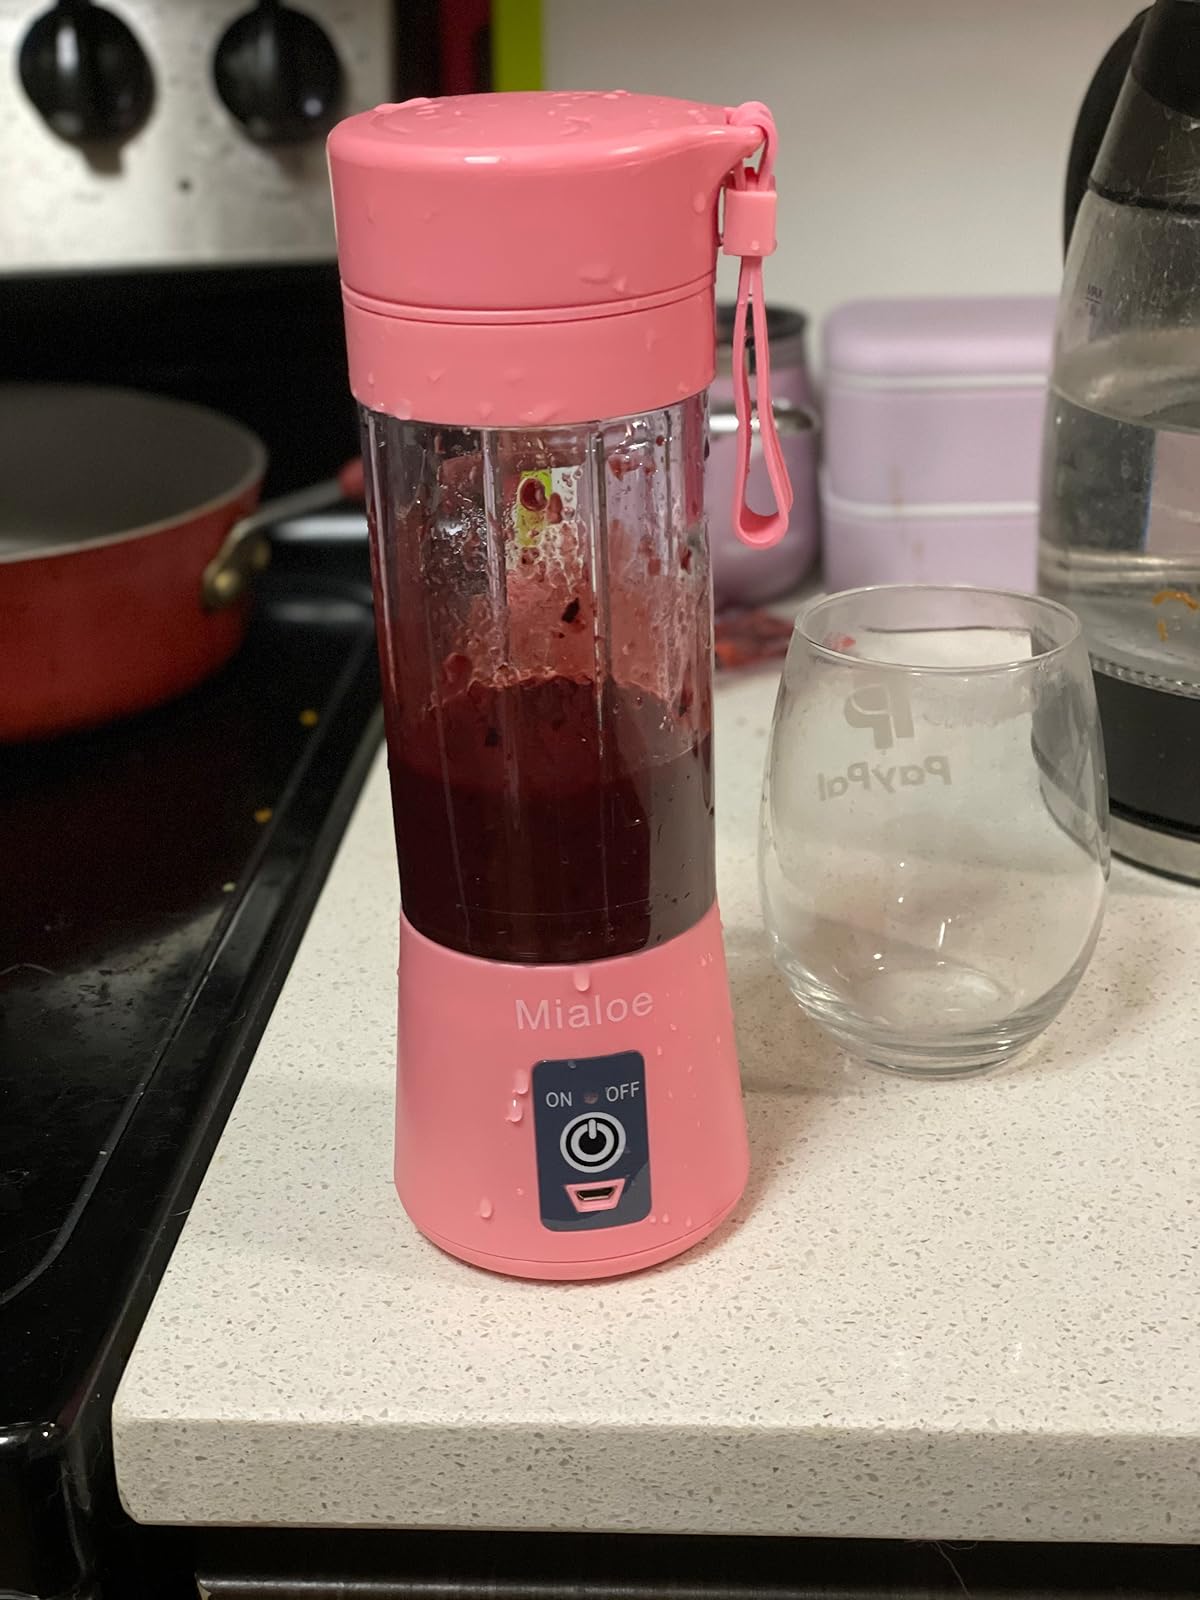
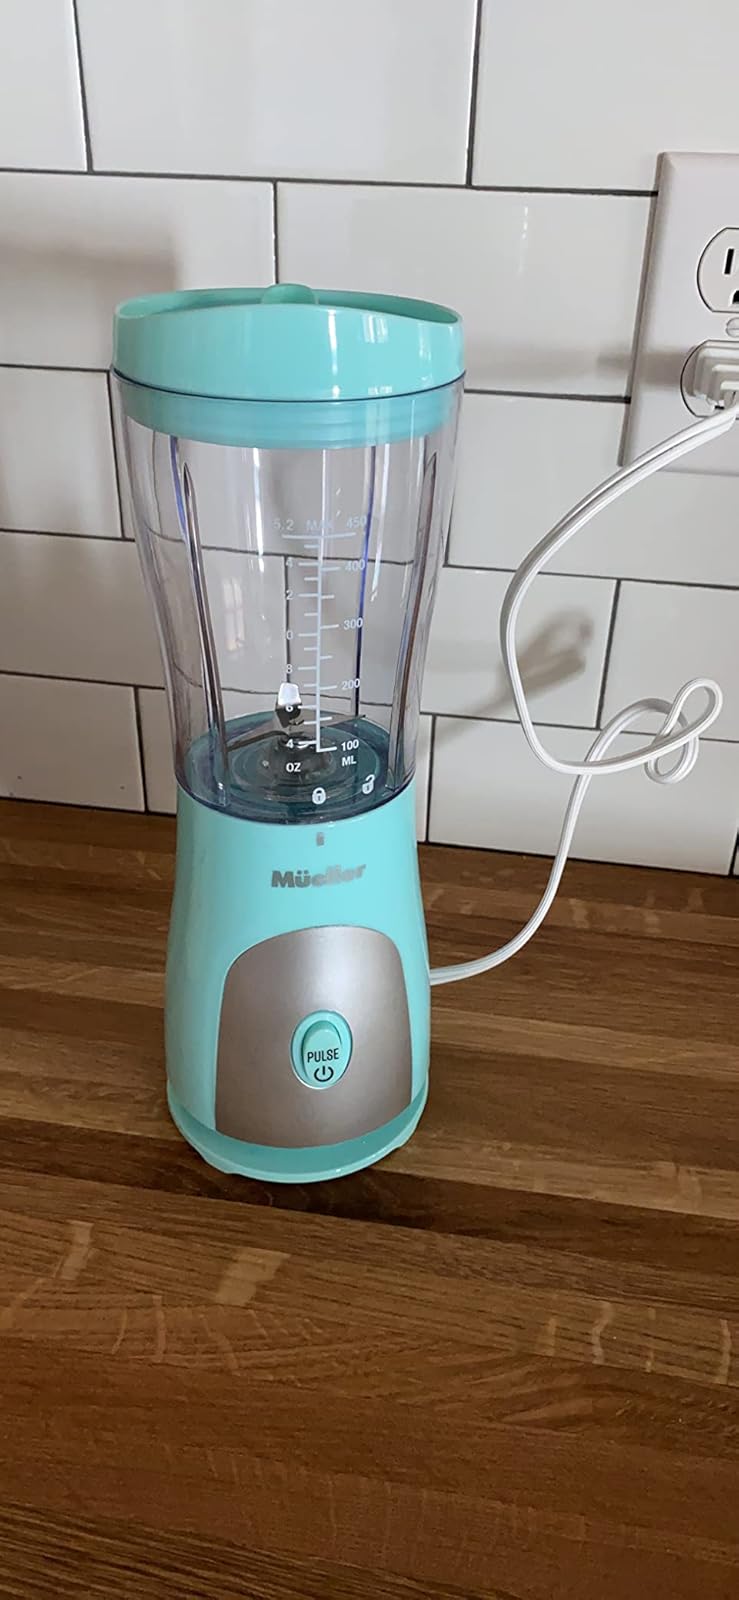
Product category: items_blender
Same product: no